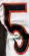
Number: 5